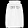
Label: Pullover